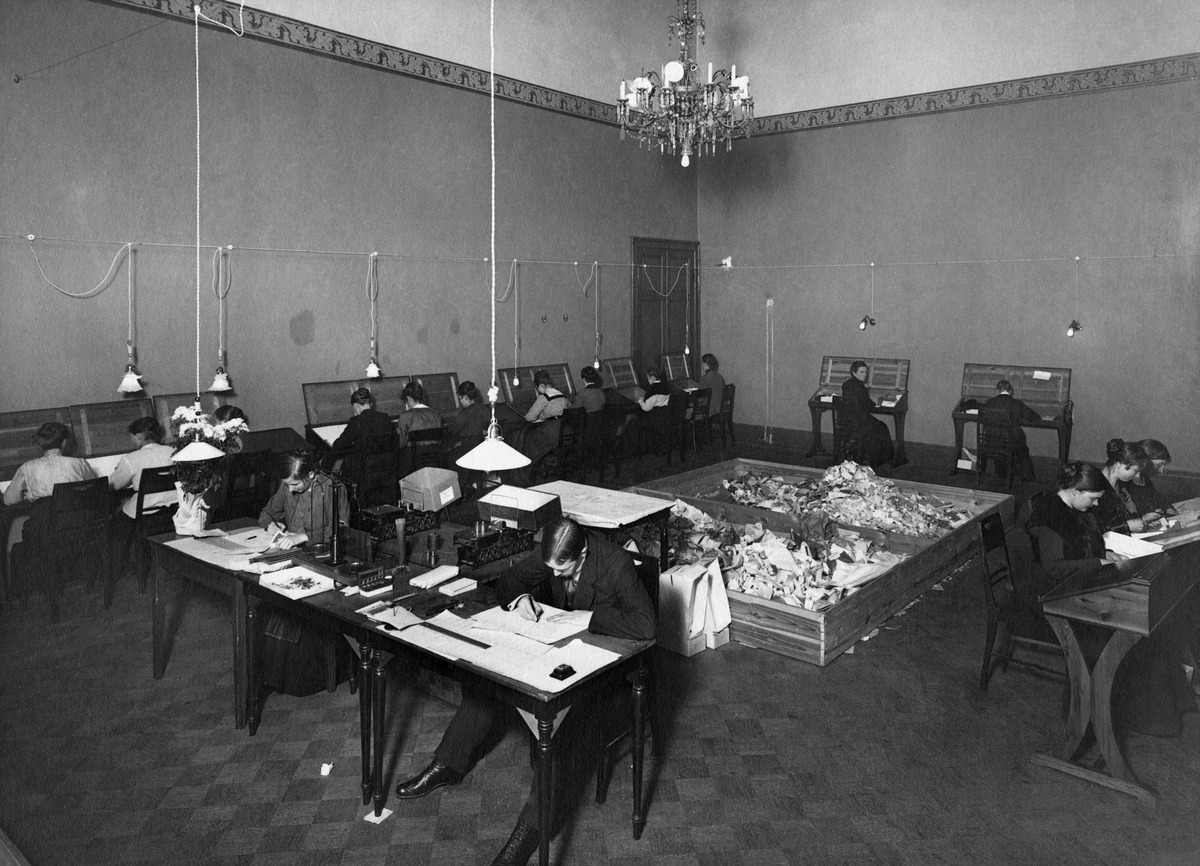
Elintarviketoimisto Helsingin kaupungintalolla
sisällön kuvaus: Elintarviketoimisto Helsingin kaupungintalolla. Toimiston työntekijät kirjoituspöytiensä ääressä kirjottamassa. mustavalkoinen
Kuvaaja: Sundström, Eric, valokuvaaja
Ajankohta: kuvausaika 1917
Paikka: Suomi, Uusimaa, Helsinki, Kruununhaka Helsinki, Pohjoisesplanadi 11-13
Aiheet: pula-ajat, elintarvikkeet, toimisto, toimistotarvikkeet, valaisimet, sähkö, miesten puvut, naisten puvut